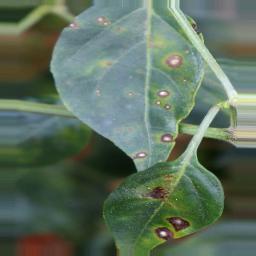
Label: cercospora